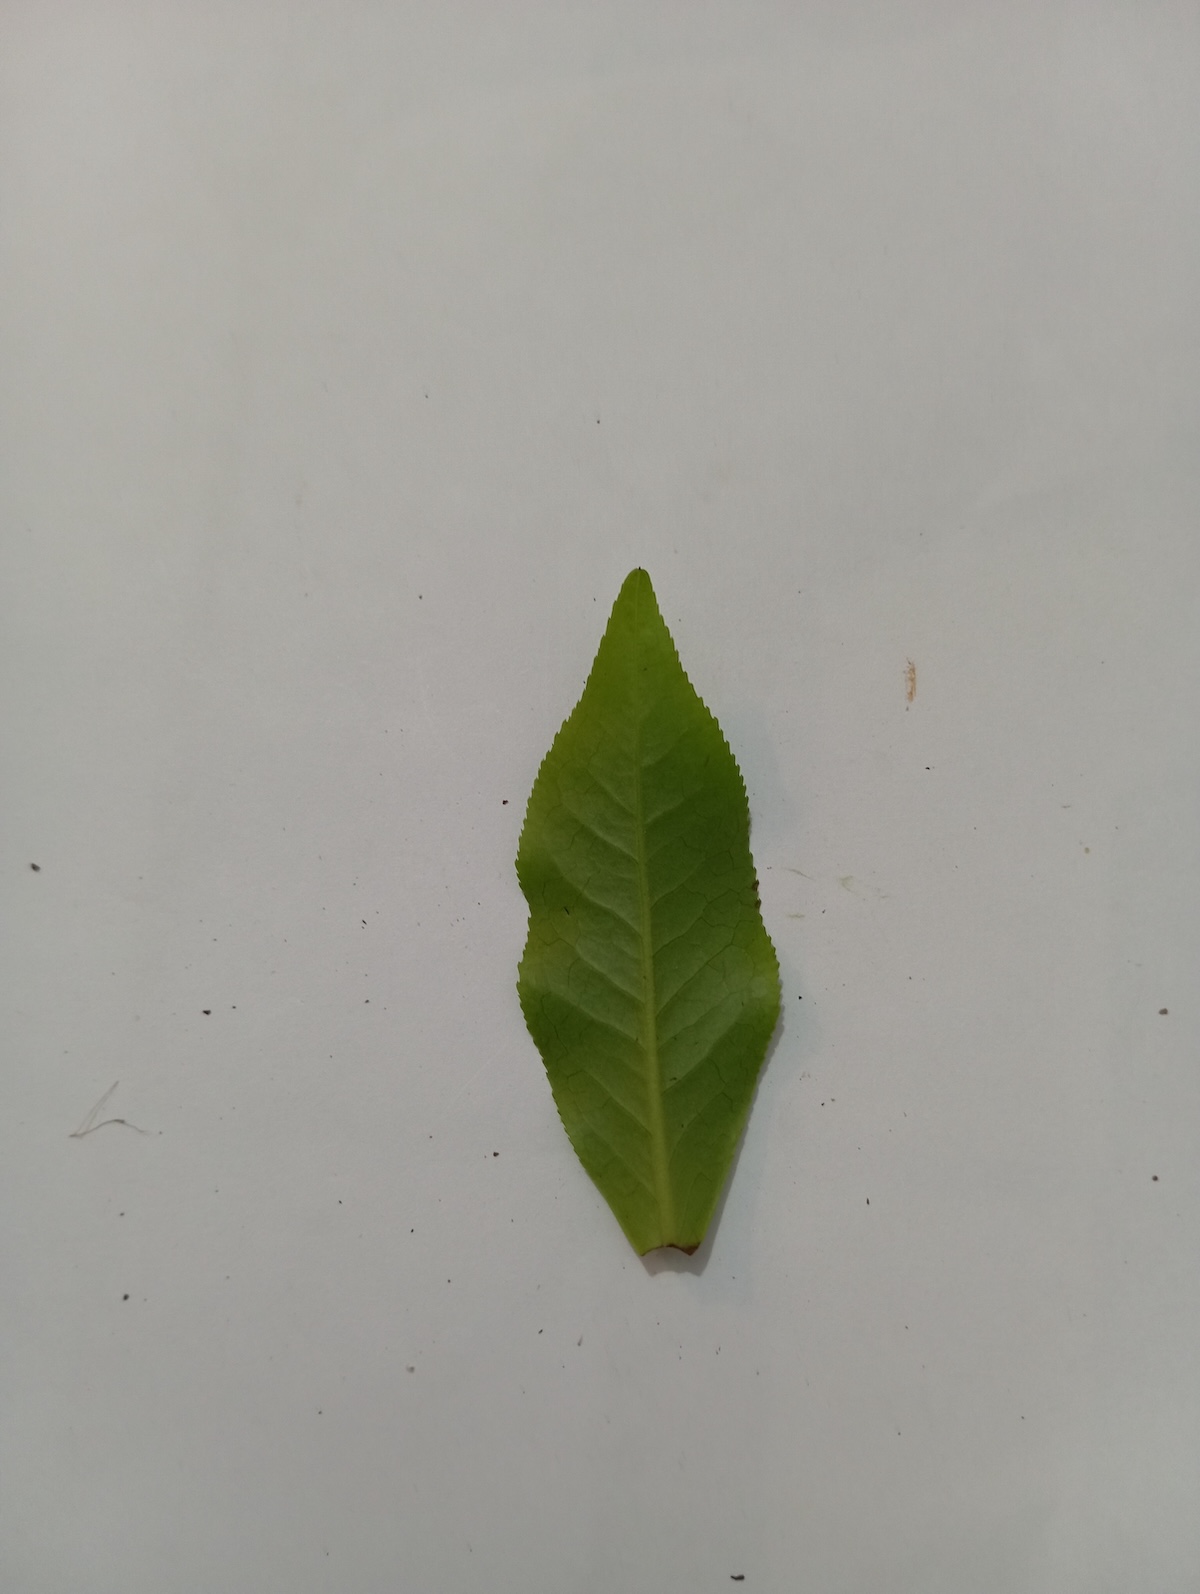
Label: Healthy leaf